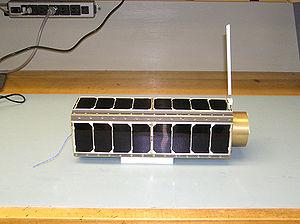
GeneSat-1 est un CubeSat entièrement automatisé qui fournit un support de vie pour les bactéries.